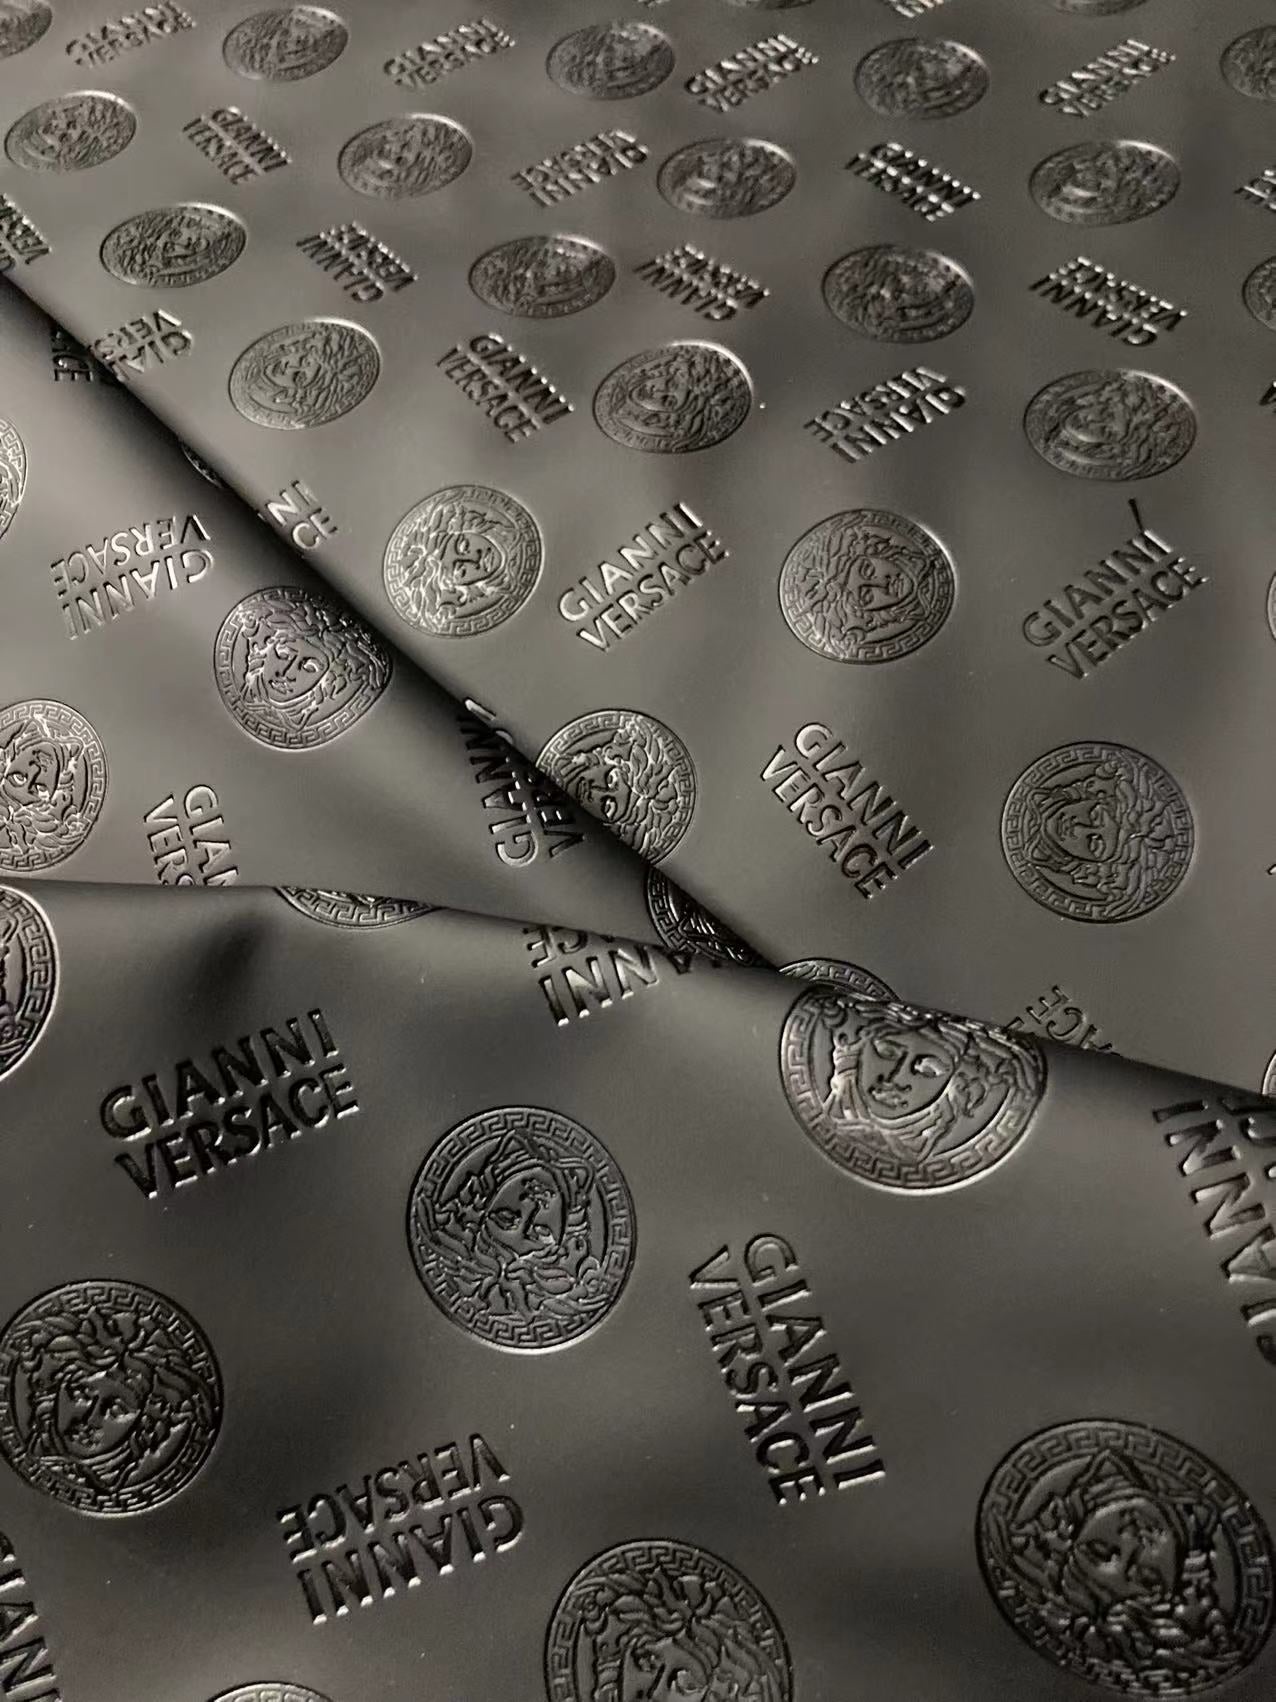
Black Embossed Versace Premium Quality Leather Designer Fabric
Width of this leather is 135cm(53’’). So if you buy 1 yard, it will be a piece of 91cm*135cm. 2 yards will be a piece of 182cm*135cm. And we offer free shipping to order over $100. If order below $100, we have to charge $25 as shipping cost. Pls note. Contact us via INS: mingfabricstore_new or TikTok: mingfabicstore
Brand: MingFabricStore
Category: Arts & Entertainment > Hobbies & Creative Arts > Arts & Crafts > Art & Crafting Materials > Leather & Vinyl